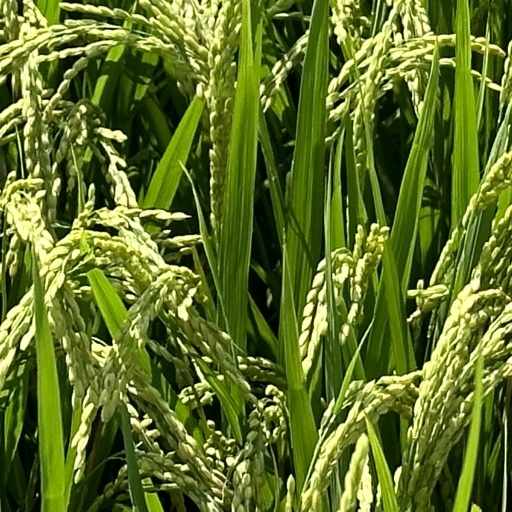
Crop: rice